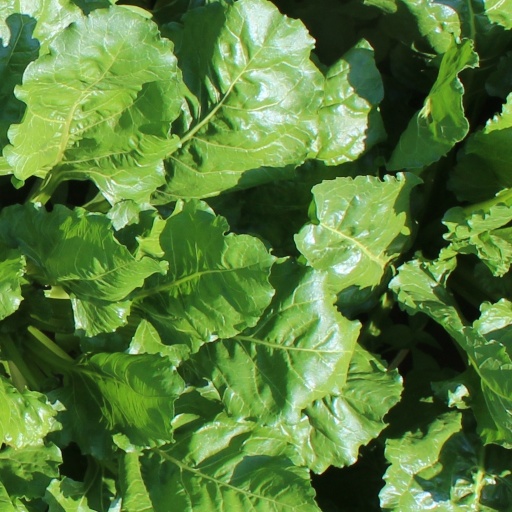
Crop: sugar beet